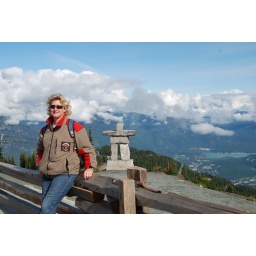
Top of the mountain on my own Guy in the van with a bad back